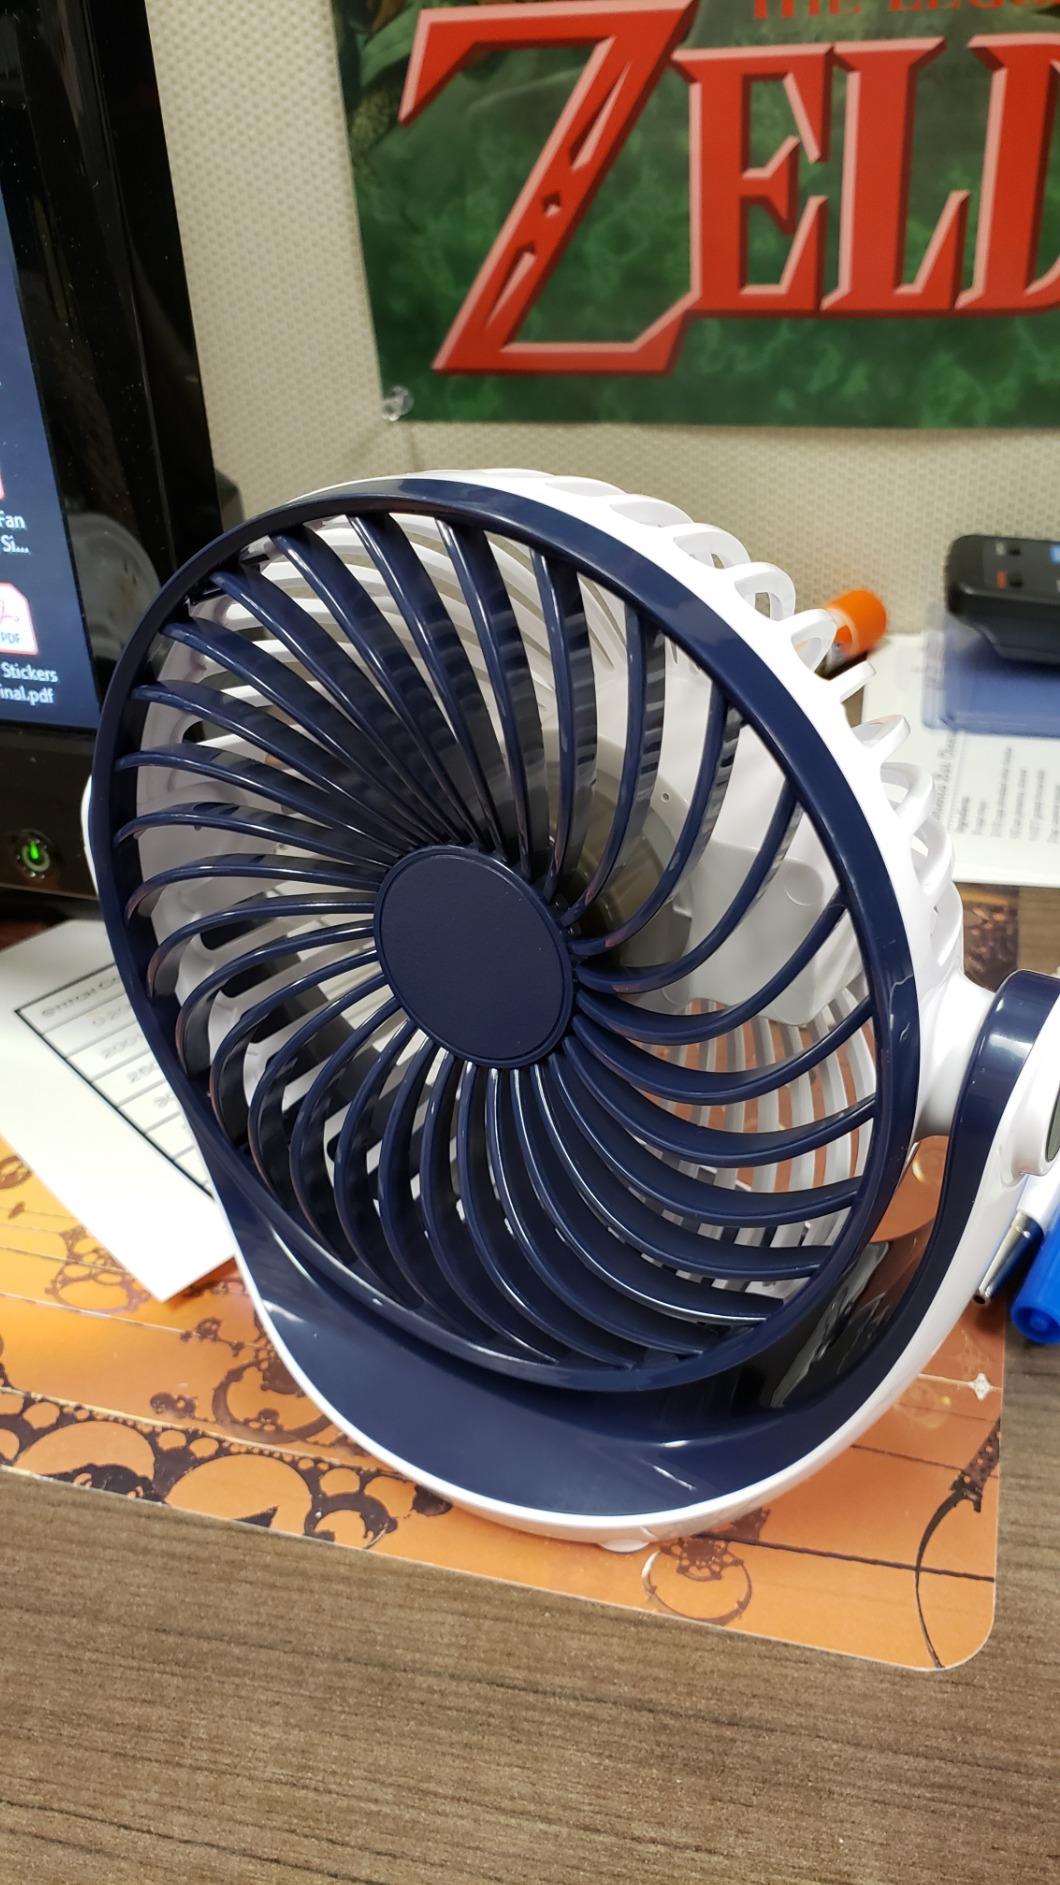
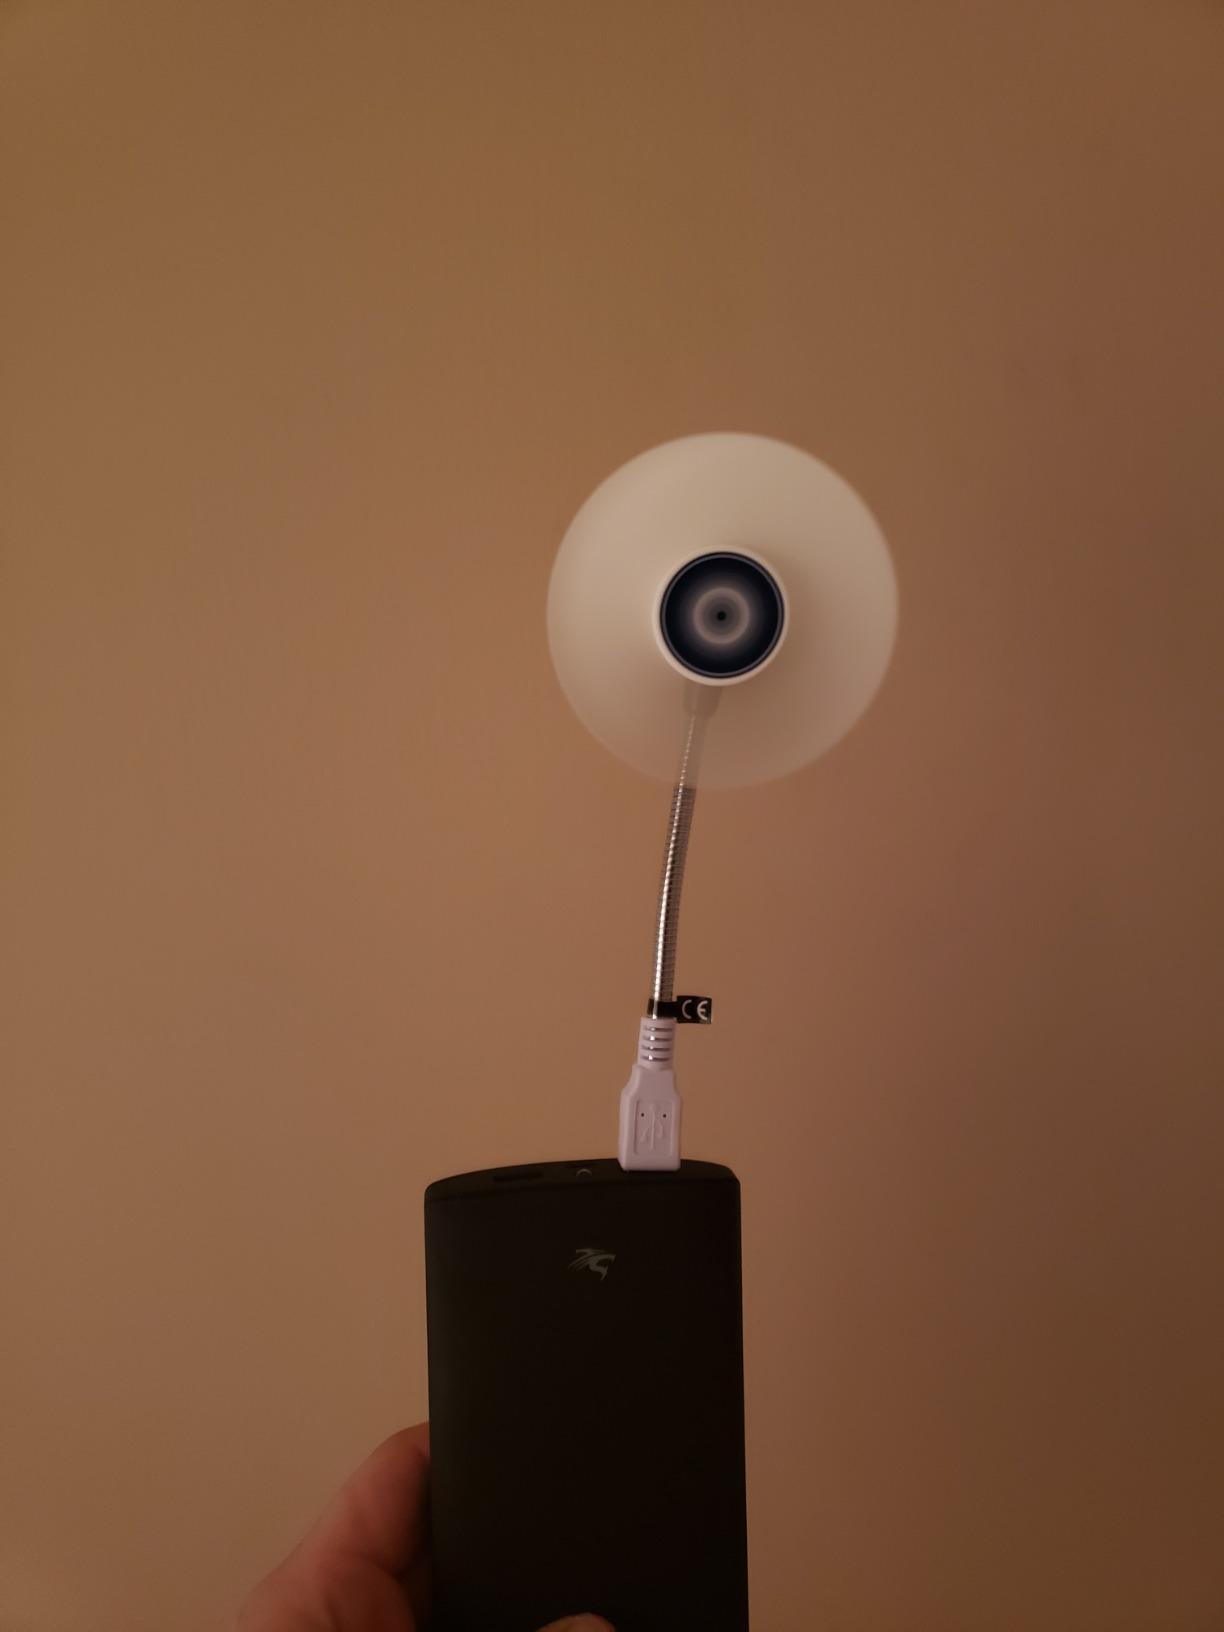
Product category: fan
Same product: no